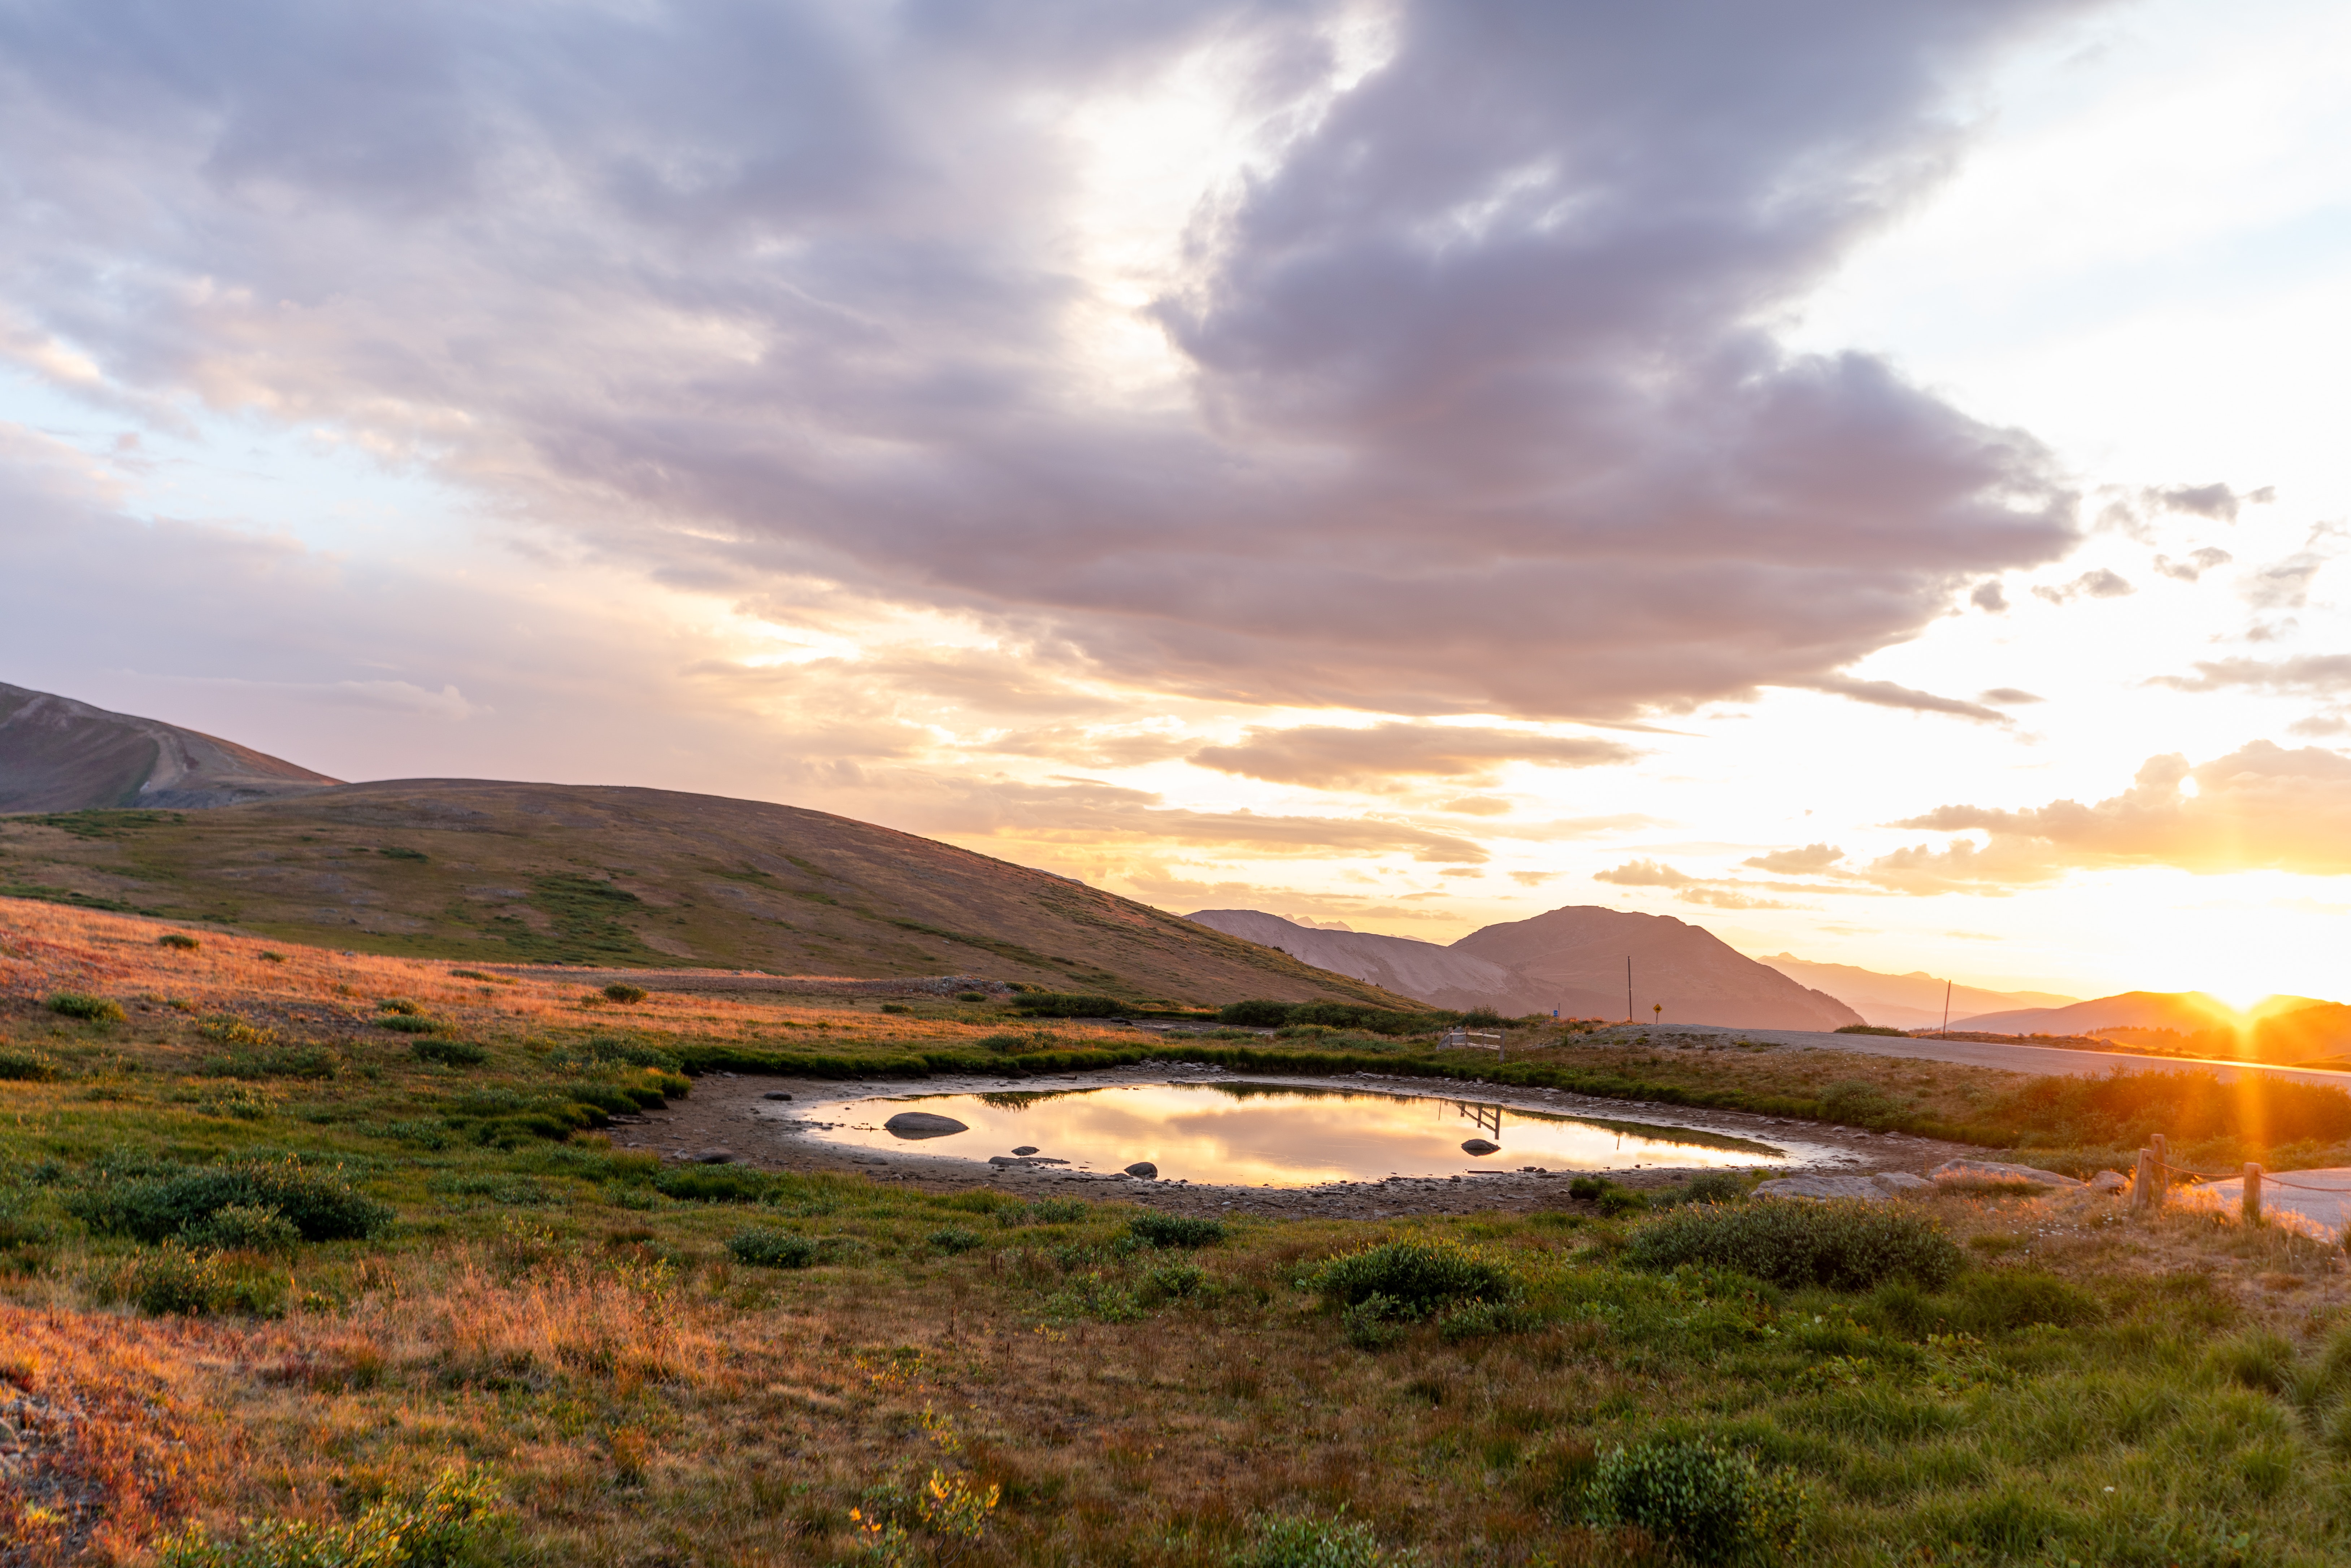
sky, highland, reflection, nature, loch, wilderness, cloud, hill, morning, reservoir, tundra, dawn, sunlight, wetland, landscape, horizon, lake, mountain, water, evening, rural area, sunset, grassland, ecoregion, grass, national park, fell, plain, plateau, meteorological phenomenon, field, sunrise